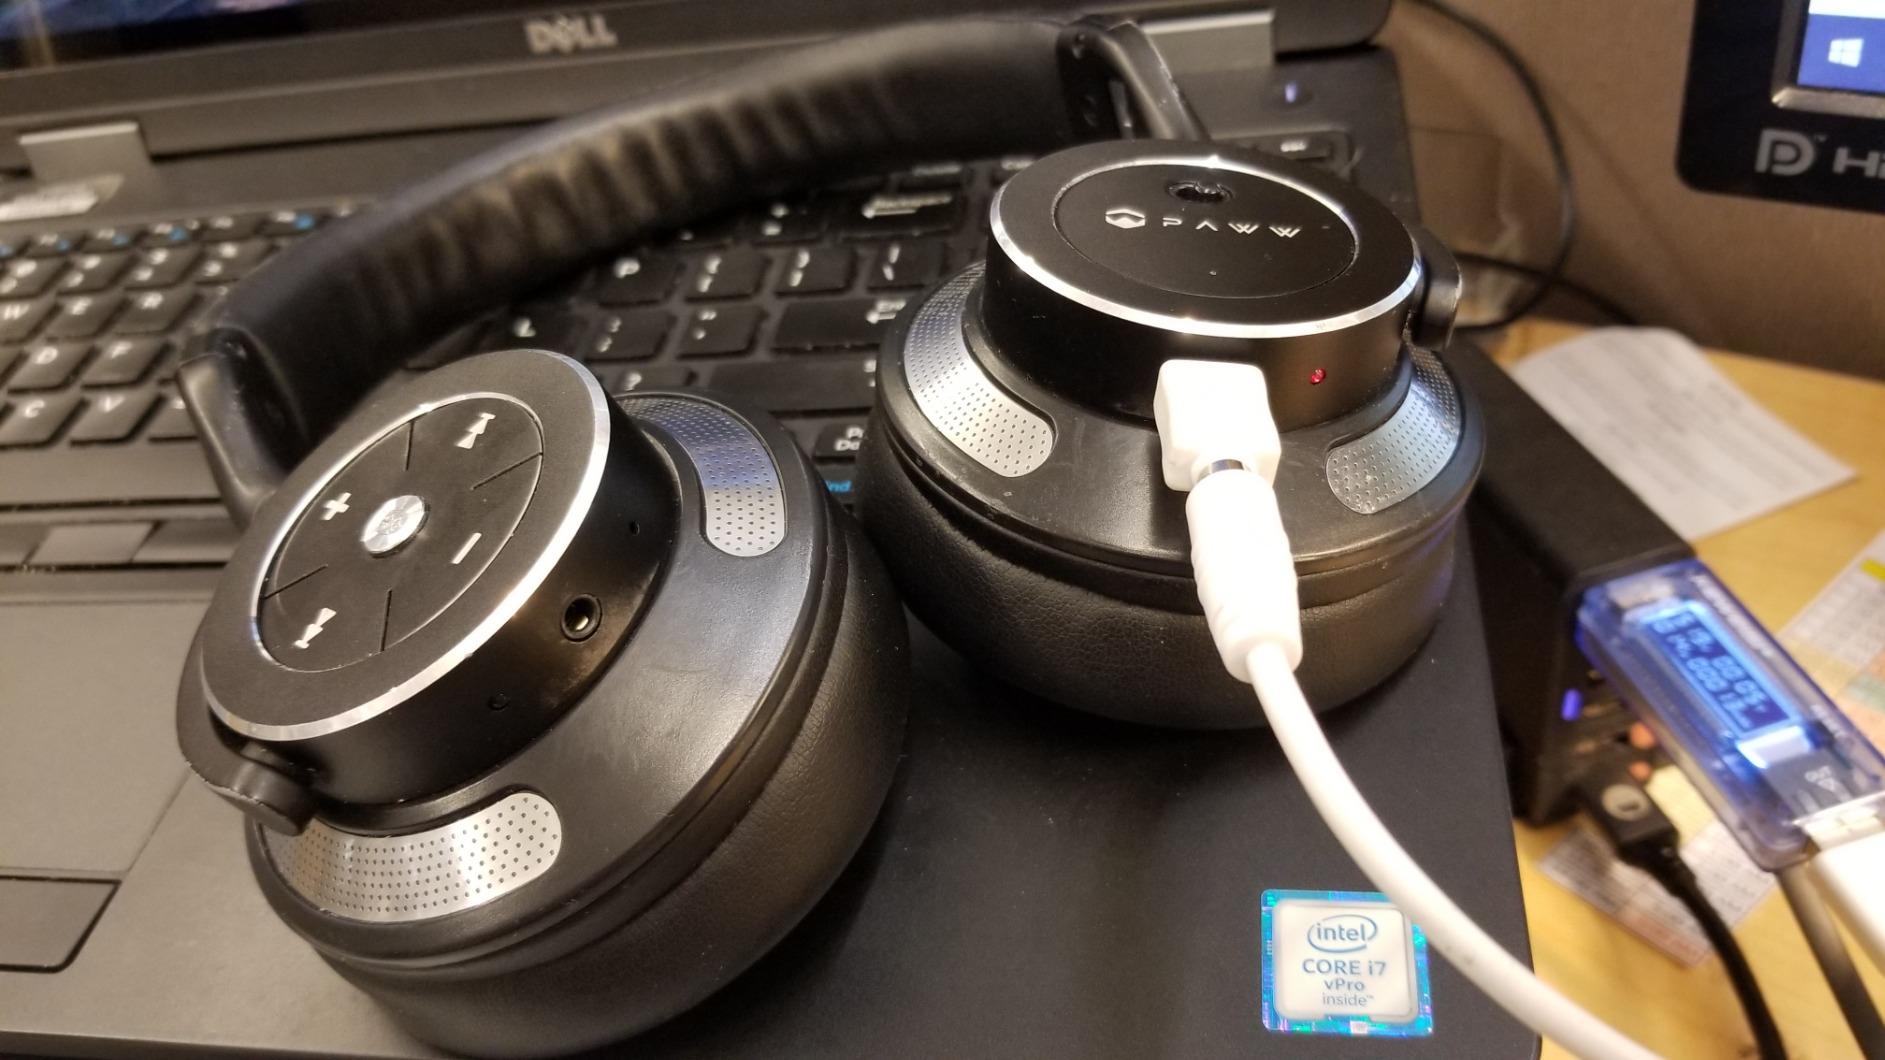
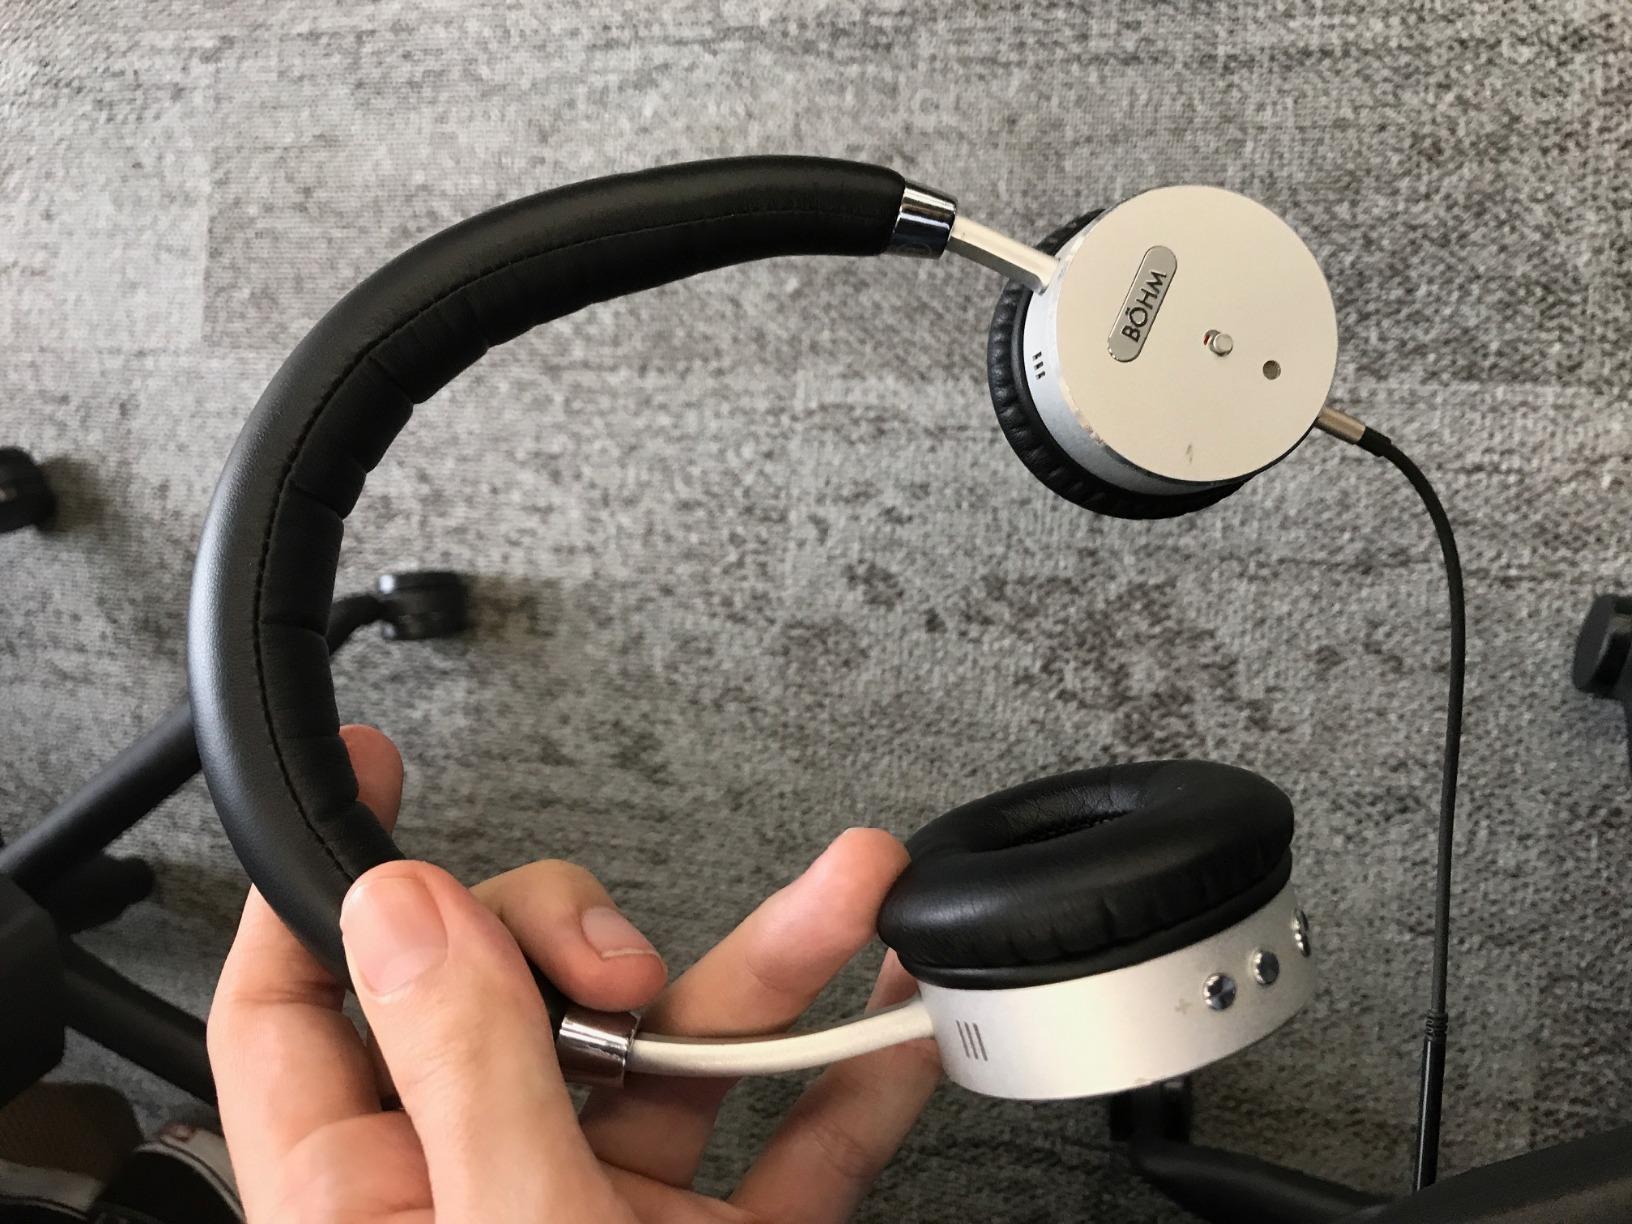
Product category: headphones
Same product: no